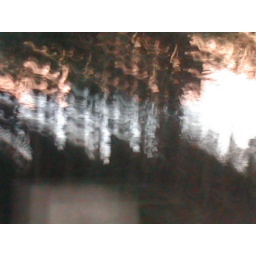
Wintry sun &amp;amp; sky over bay, forest &amp;amp; mountains, seen through A&amp;amp;J's drive (experimental shots)